Daviess County Courthouse (Missouri)

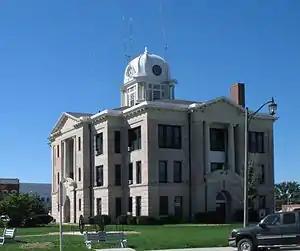

Daviess County Courthouse is a historic courthouse located at Gallatin, Daviess County, Missouri. It was designed by P. H. Weathers and built in 1907–1908. It is a three-story, Renaissance Revival style, cross-plan building of smooth stone. It is topped with a low cross-gable roof with a wooden bell-shaped clock tower in the center.